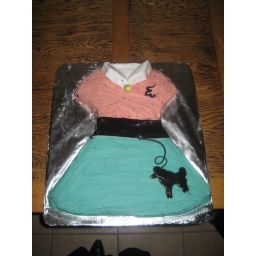
Amahzing 50's cake dress designed by Thalz